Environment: real
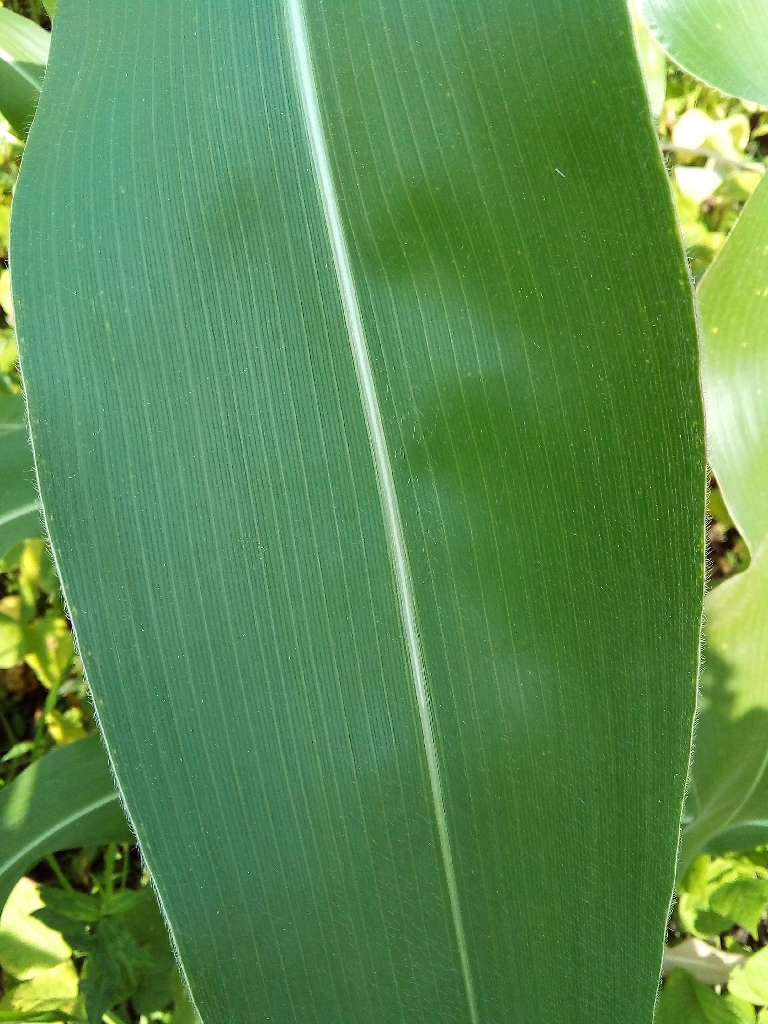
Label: healthy